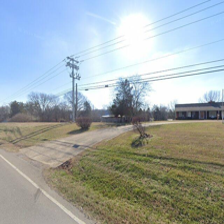
Label: streetView